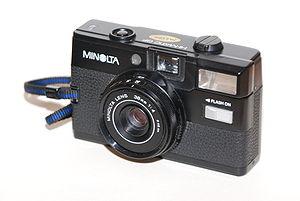
Hi-Matic était le nom d'une série d'appareils photographiques 35 mm fabriquée par Minolta. Le premier Hi-Matic date de 1962, il a été le premier appareil photo Minolta à posséder un réglage automatique de l'exposition et a eu son moment de gloire quand une version a été utilisée dans l'espace par John Glenn en 1962.